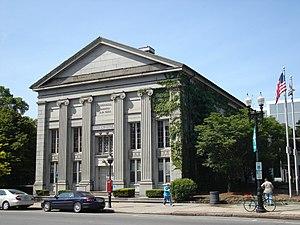
Quincy est une ville américaine située dans l'État du Massachusetts, se prolongeant au nord par Boston. Elle représente une partie importante du Grand Boston, permettant l'accès au métro de Boston. Lors du recensement des États-Unis de 2010, la population est de 92 271 personnes.
Le Massachusetts est un état des États-Unis dont la population compte près de 6,3 millions d'habitants. La capitale et la métropole de l'État est Boston. L’État fait partie de la région de la Nouvelle-Angleterre.